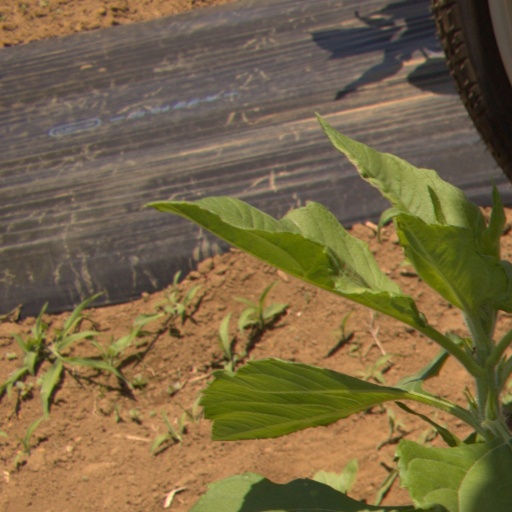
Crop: Jerusalem artichoke